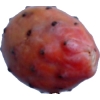
Label: cactus_fruit_red